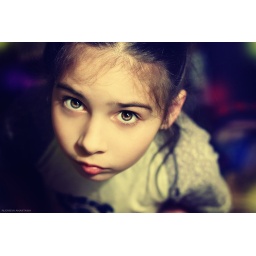
val by kitchen lamp